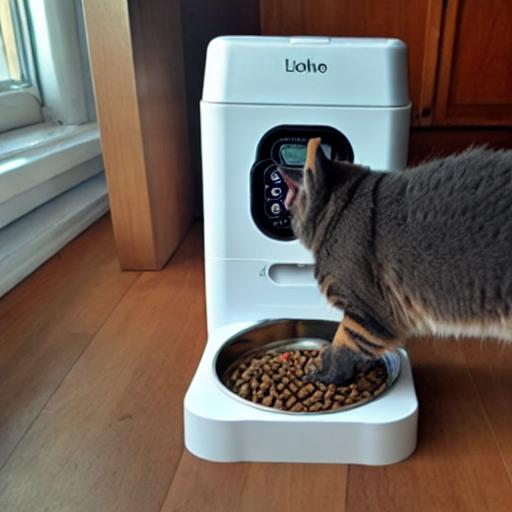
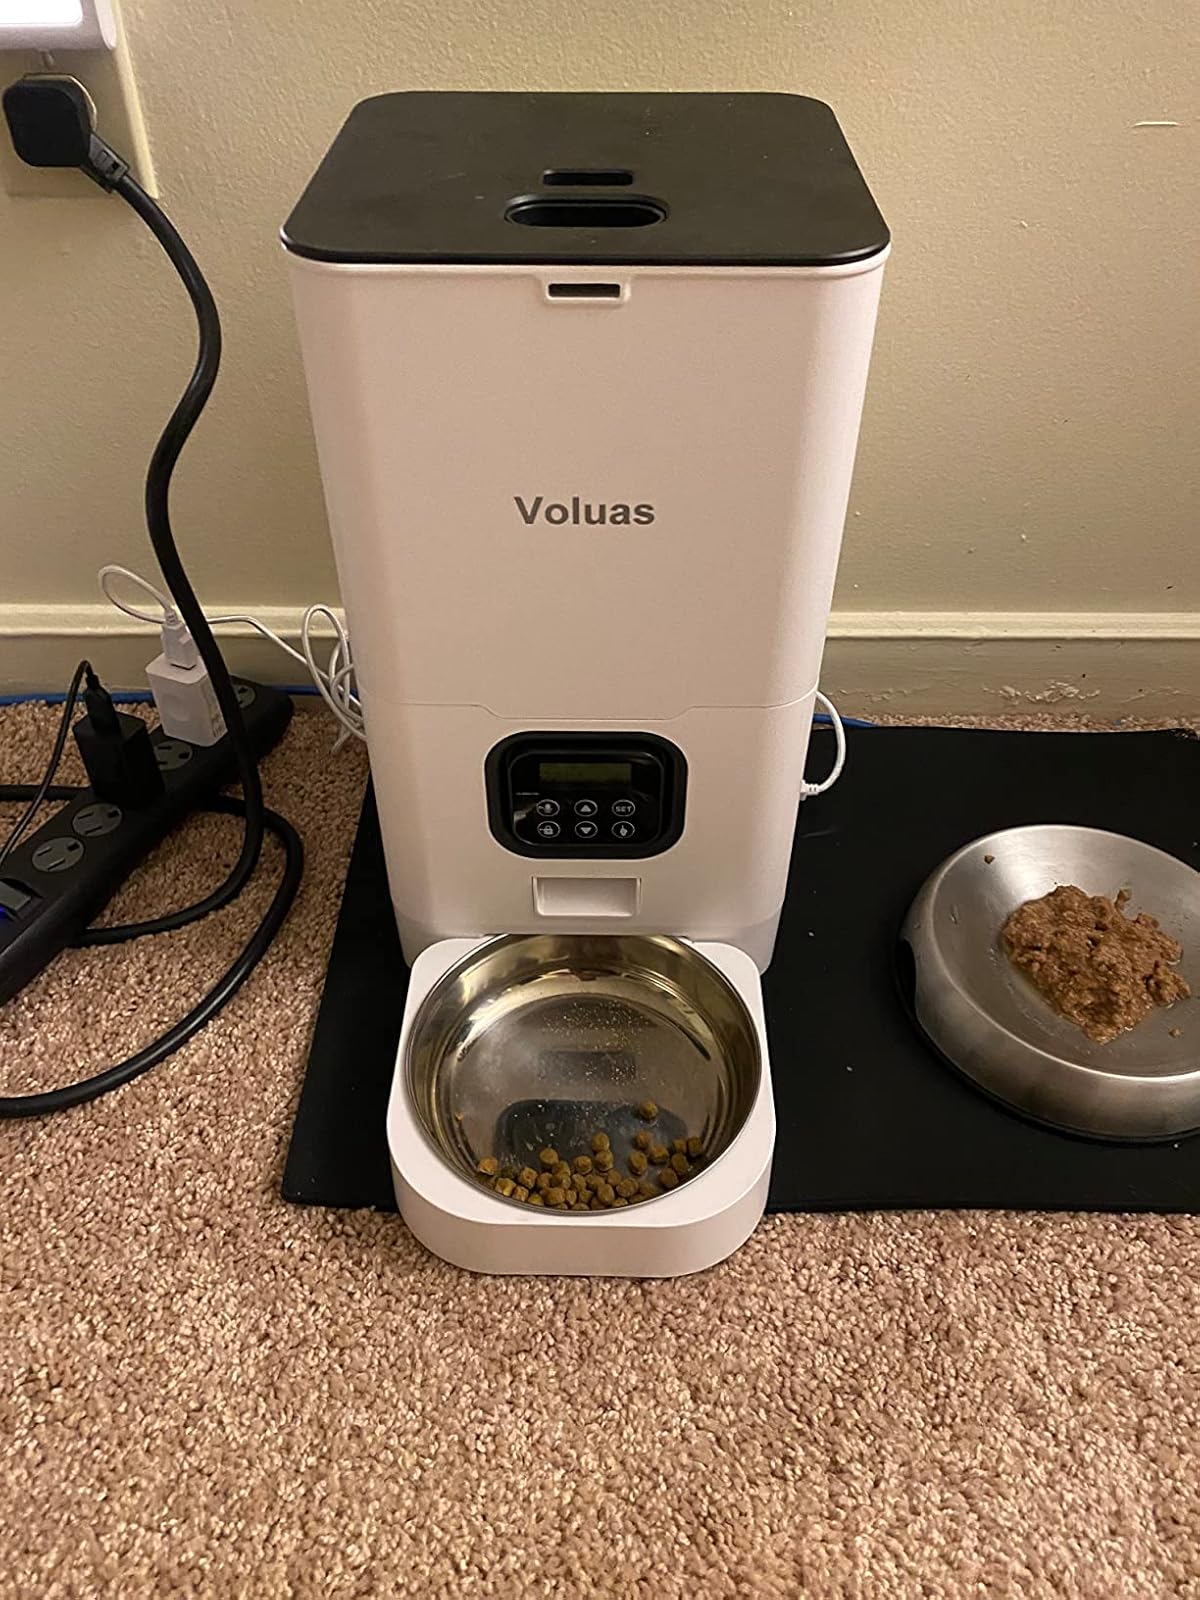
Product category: items_feeder
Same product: no